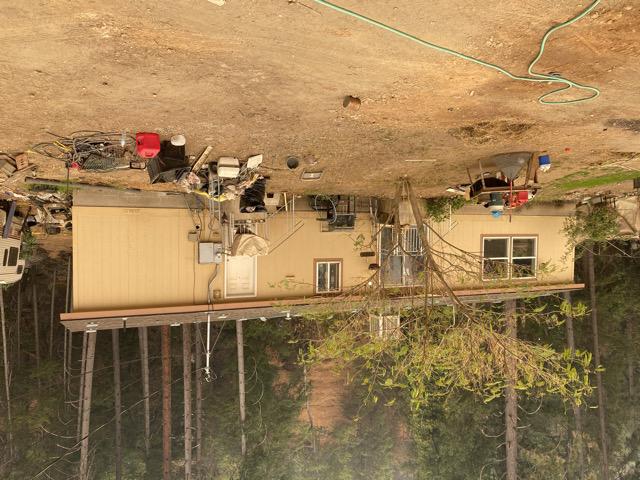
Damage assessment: no_damage